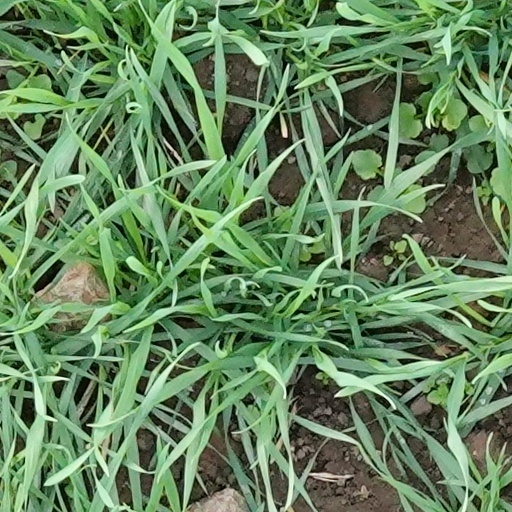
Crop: wheat